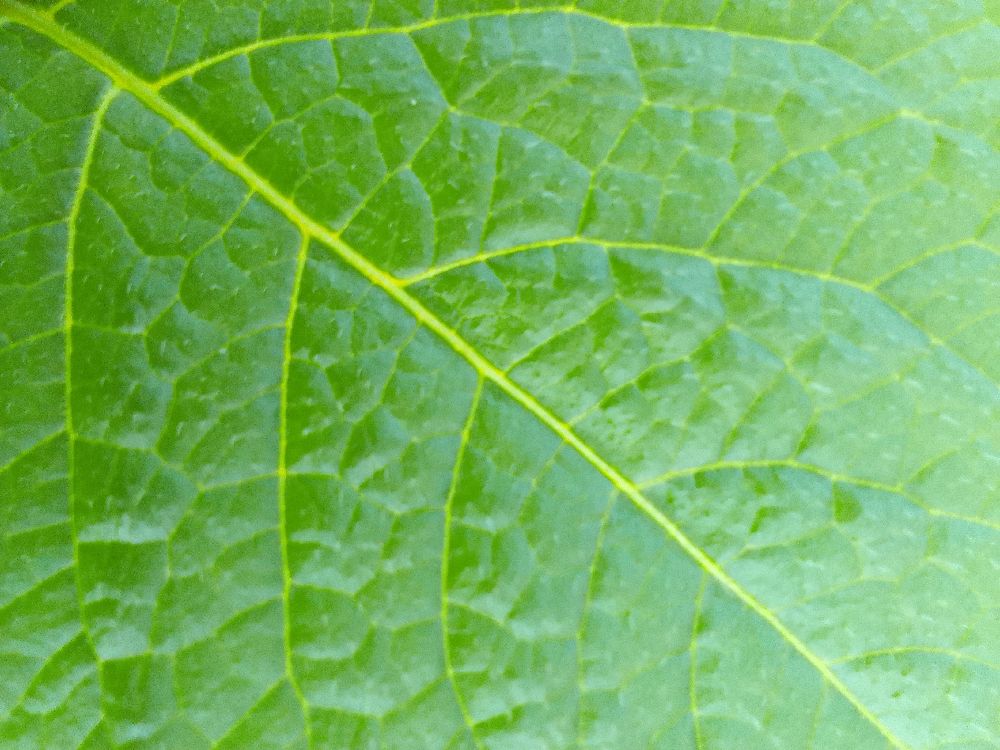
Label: Healthy